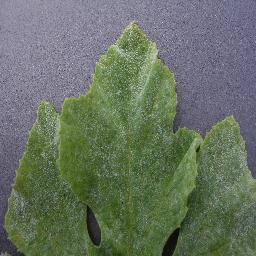
Label: Squash___Powdery_mildew